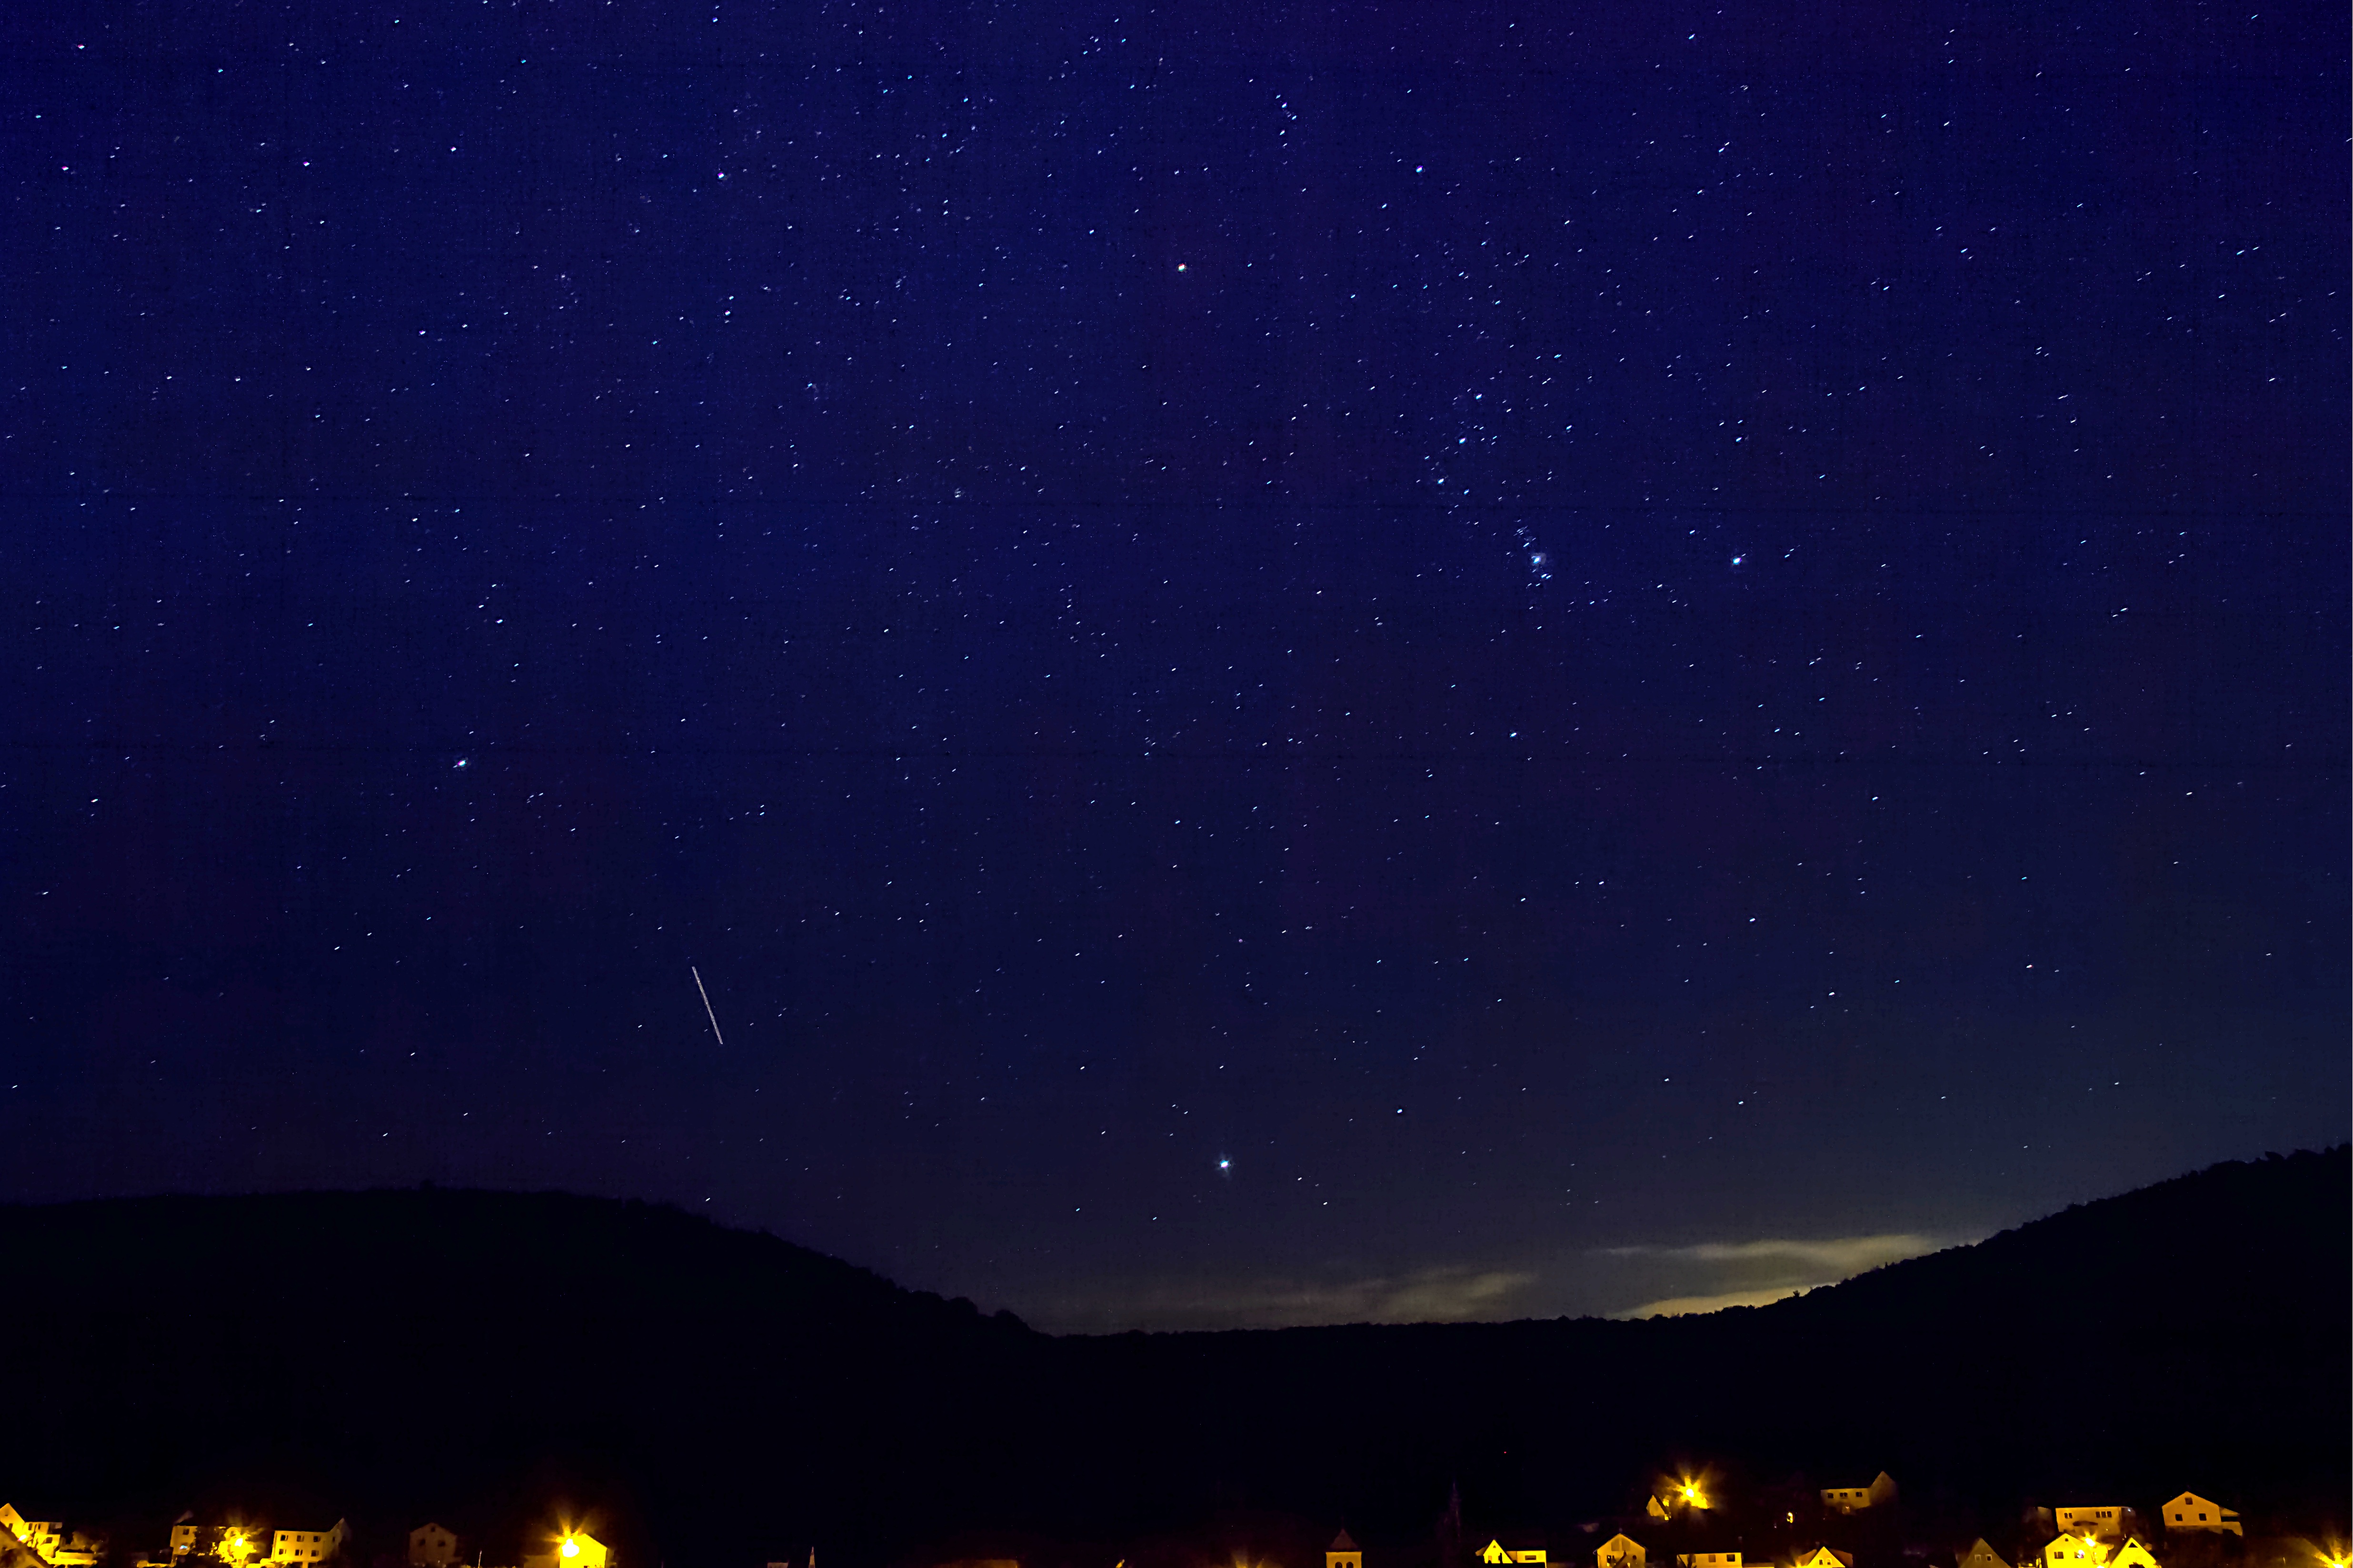
sky, night, star, cosmos, atmosphere, darkness, night sky, aurora, moonlight, astronomy, starry sky, astro, midnight, evening sky, astronomical object, geological phenomenon